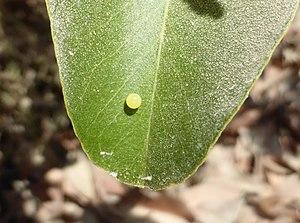
La Nymphale de l'arbousier, aussi appelée Pacha à deux queues, Jason ou encore Jasius, est une espèce de lépidoptères de la famille des Nymphalidae et de la sous-famille des Charaxinae.